Michael Watt (philanthropist)

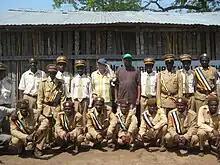
Welcoming committee of Chupanga with Michael Watt

Watt has dedicated much of his later life to philanthropic endeavours around the globe. Earlier endeavours include sponsoring the Durham Miners' Gala for 10 years when it was on the brink of collapse in the late 1990s. His UK domestic work also includes supporting the Easington Colliery Band, as well as many other music-based non-profits including The Sixteen, the National Youth Jazz Orchestra, and across the Atlantic the Jazz Foundation of America. By forming the Ronnie Scott's Charitable Foundation in 2015 he is continuing to support major musical charities across the UK and provide free instruments to disadvantaged youths.